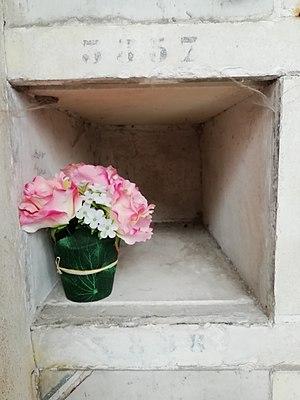
Cénotaphe de Jean Moulin au columbarium du cimetière du Père Lachaise.
Jean Moulin, né le 20 juin 1899 à Béziers et mort le 8 juillet 1943 près de Metz, en Moselle annexée, est un haut fonctionnaire et résistant français.